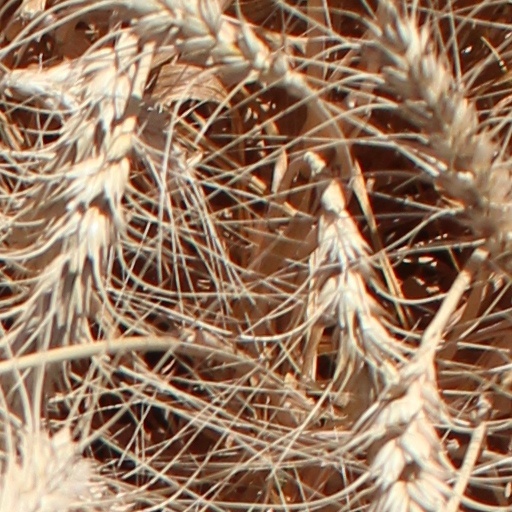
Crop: wheat